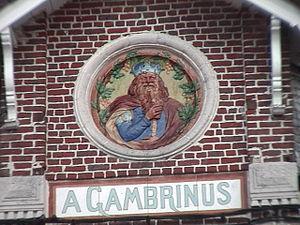
Gambrinus, roi mythique de Flandre et Brabant, est un symbole des amateurs de bière.